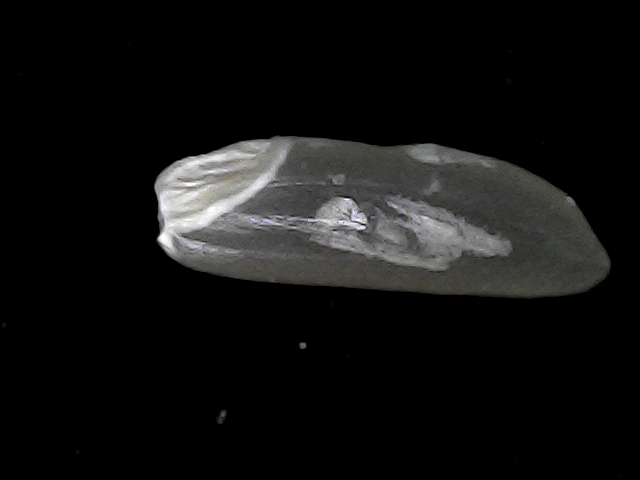
Rice variety: BD70